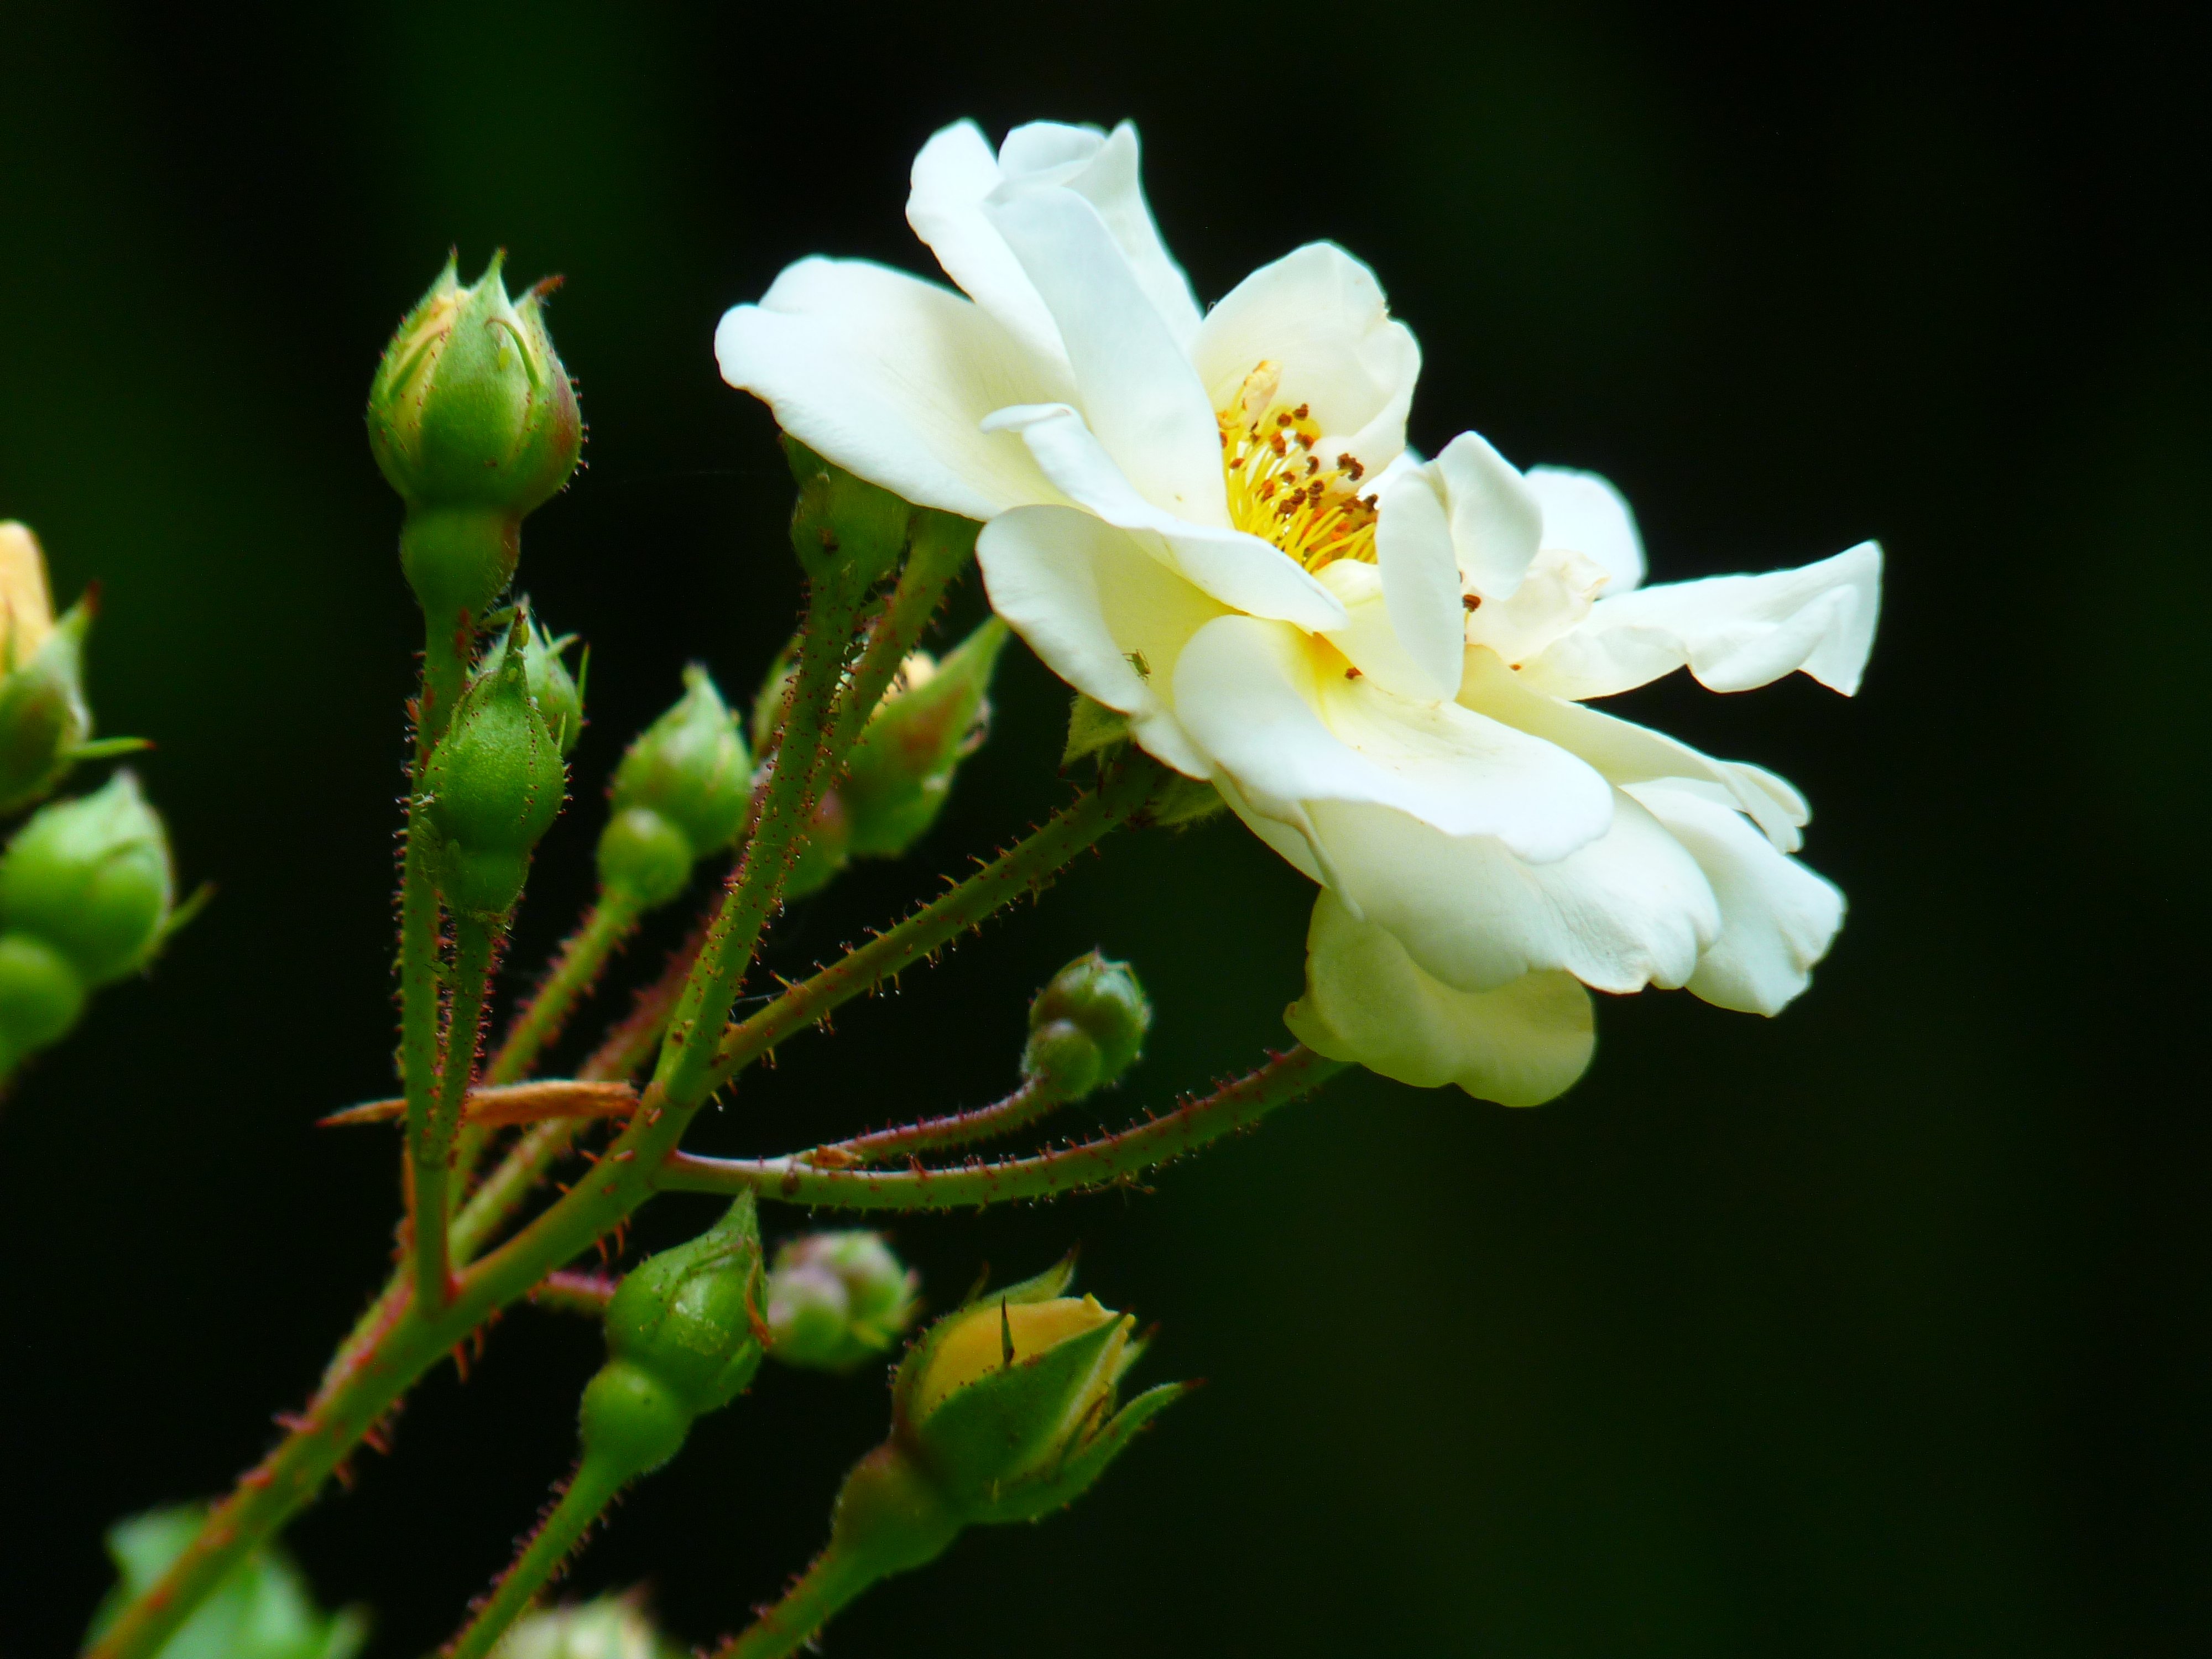
nature, branch, blossom, plant, photography, flower, petal, bloom, rose, green, produce, botany, flora, wildflower, close up, shrub, bud, fragrance, wild rose, rose bloom, macro photography, jasmine, flowering plant, rose family, plant stem, land plant